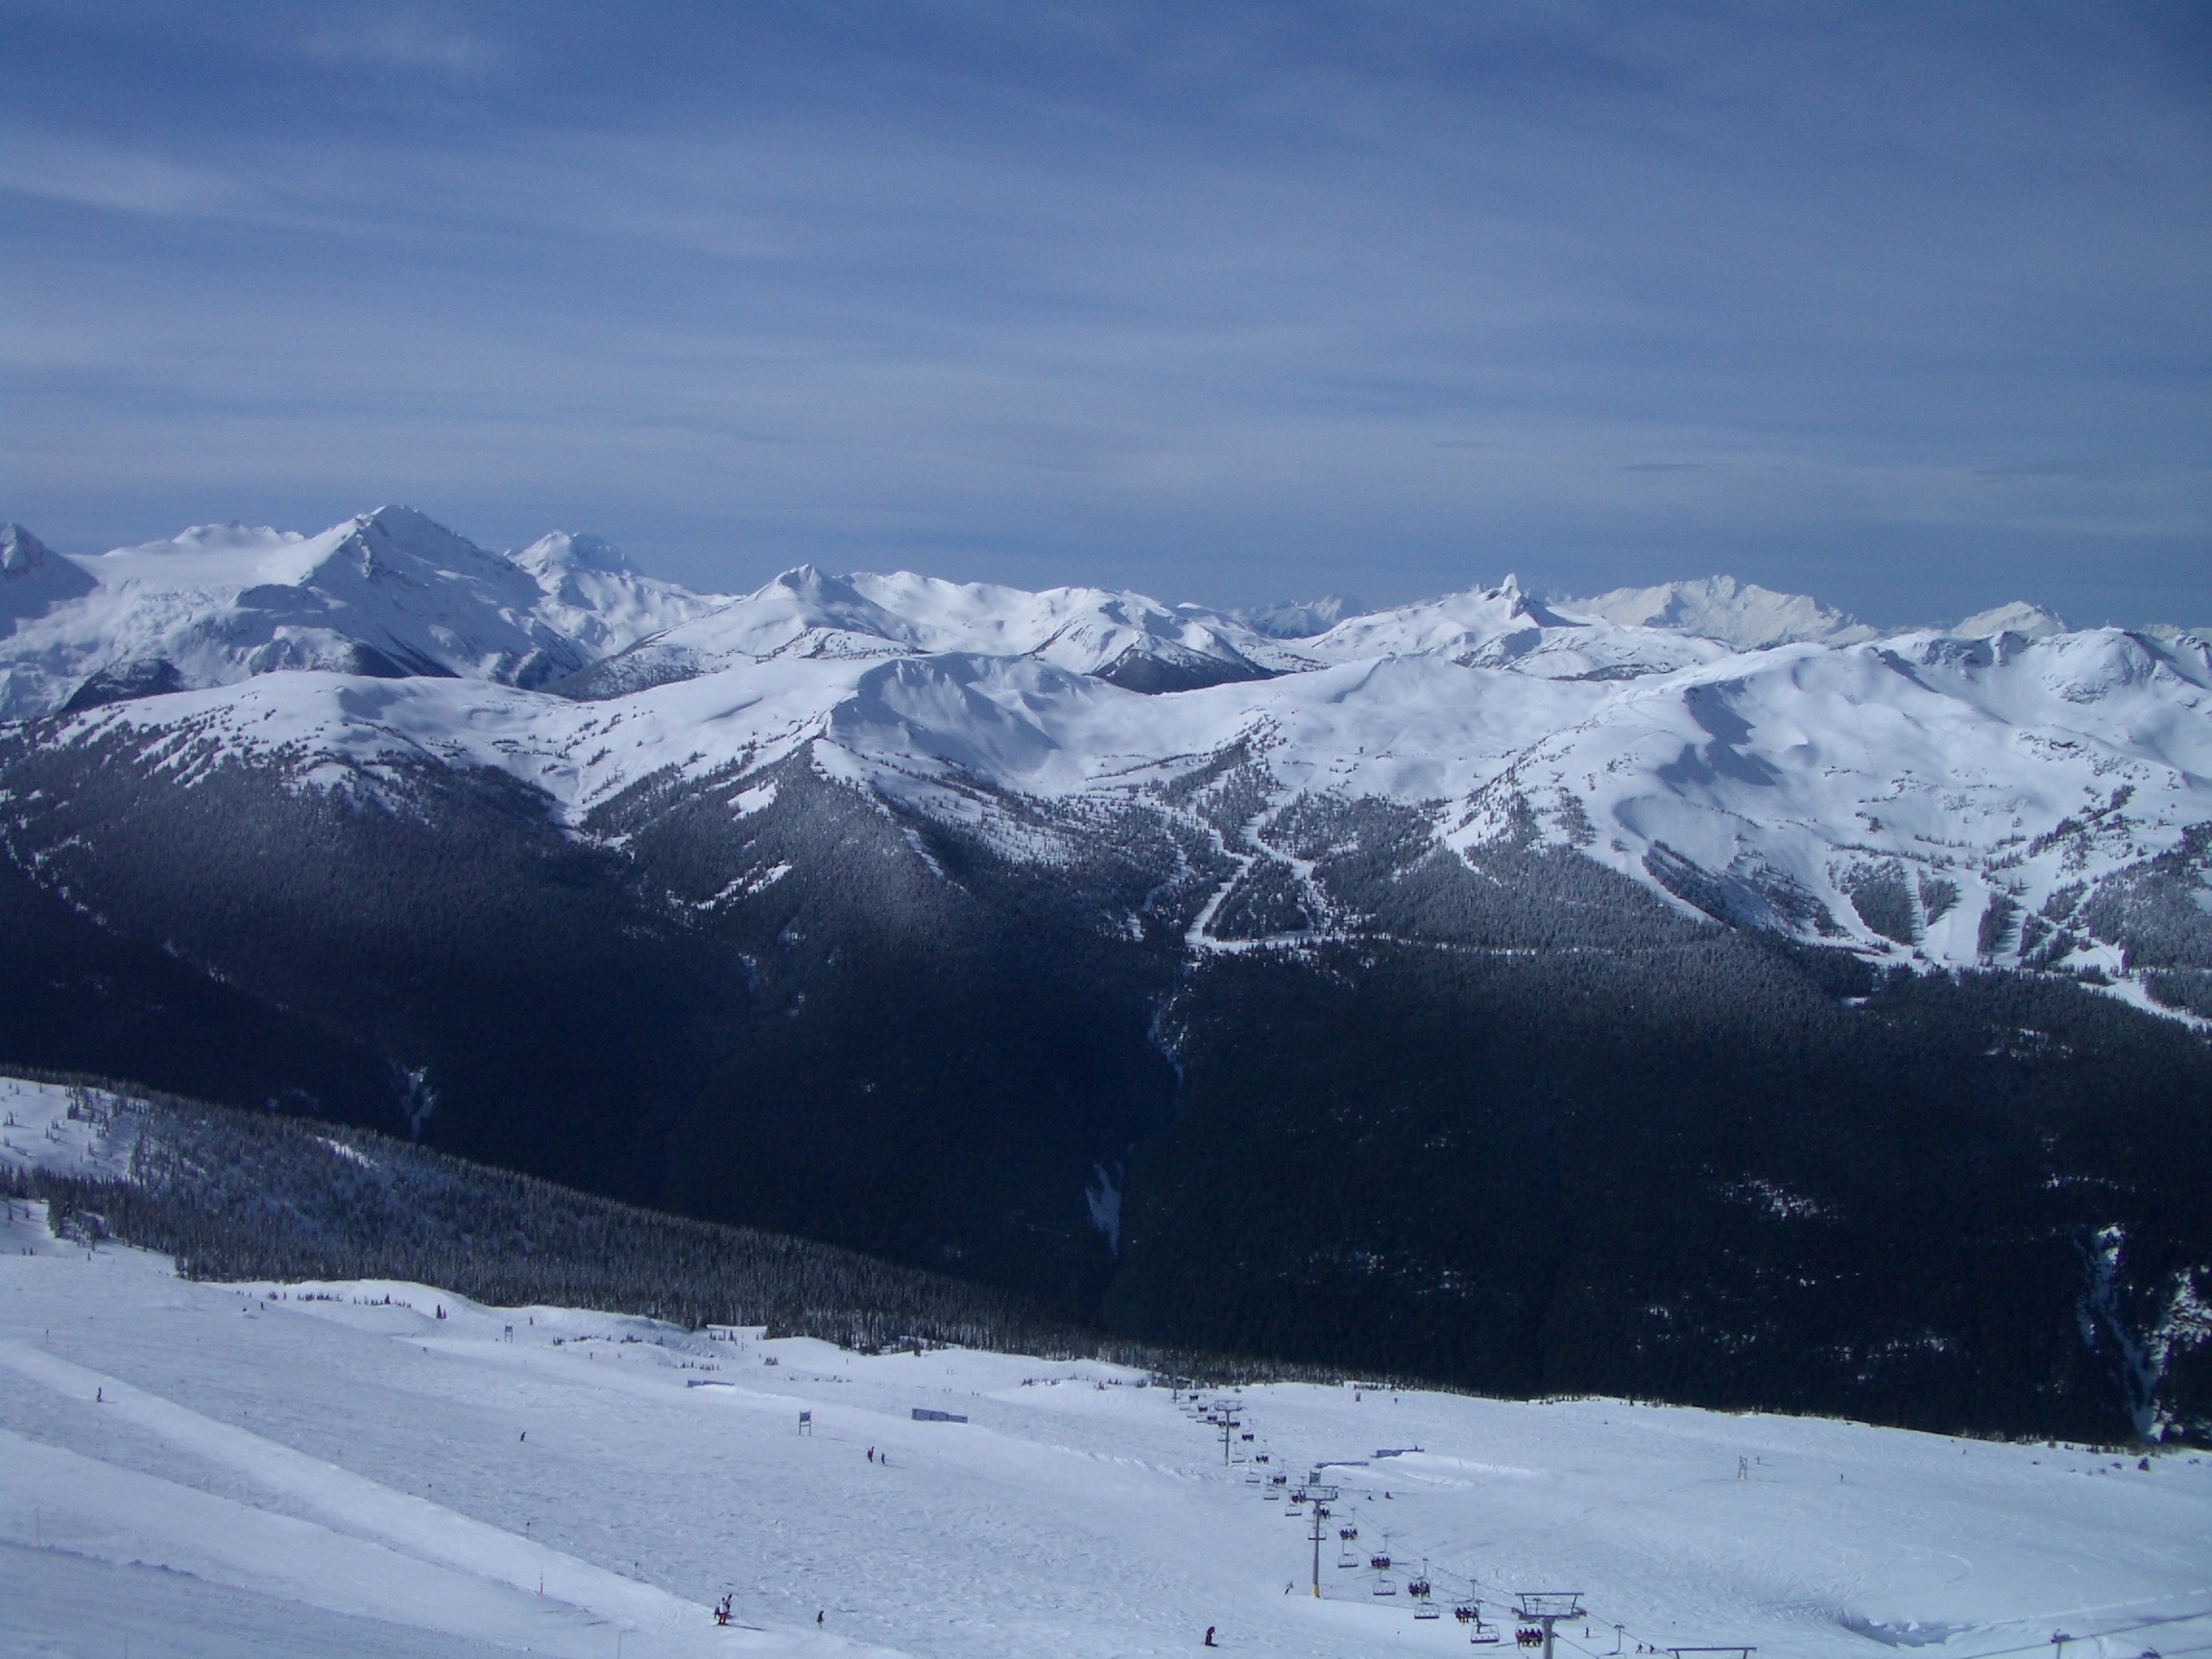
landscape, mountain, snow, winter, mountain range, weather, rocky, skiing, season, ridge, summit, snow mountain, winter sport, mountains, alps, ski, plateau, fell, piste, landform, ski touring, mountain pass, wither, ski mountaineering, geographical feature, mountainous landforms, geological phenomenon